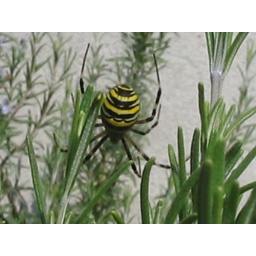
This big girl has made her home in our rosemary bush!